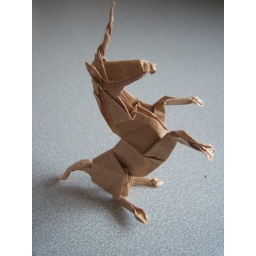
Designed by Roman Diaz, folded by Frax from brown paper